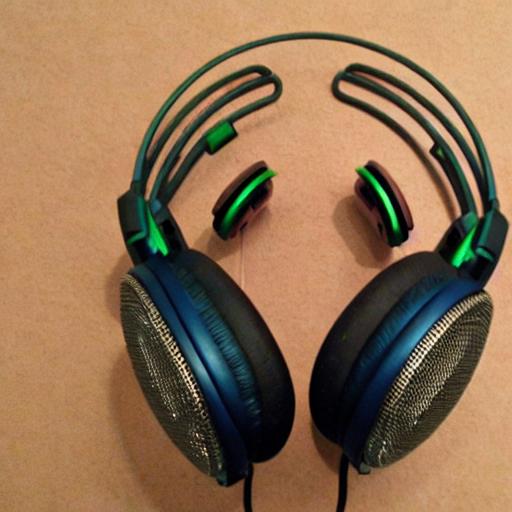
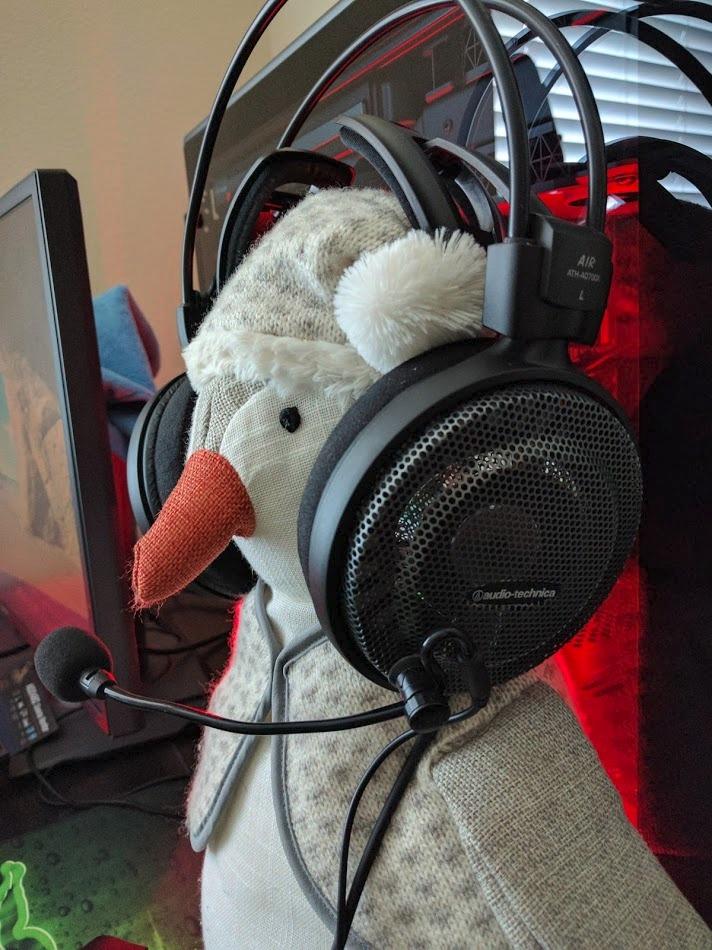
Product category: headphones
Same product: no